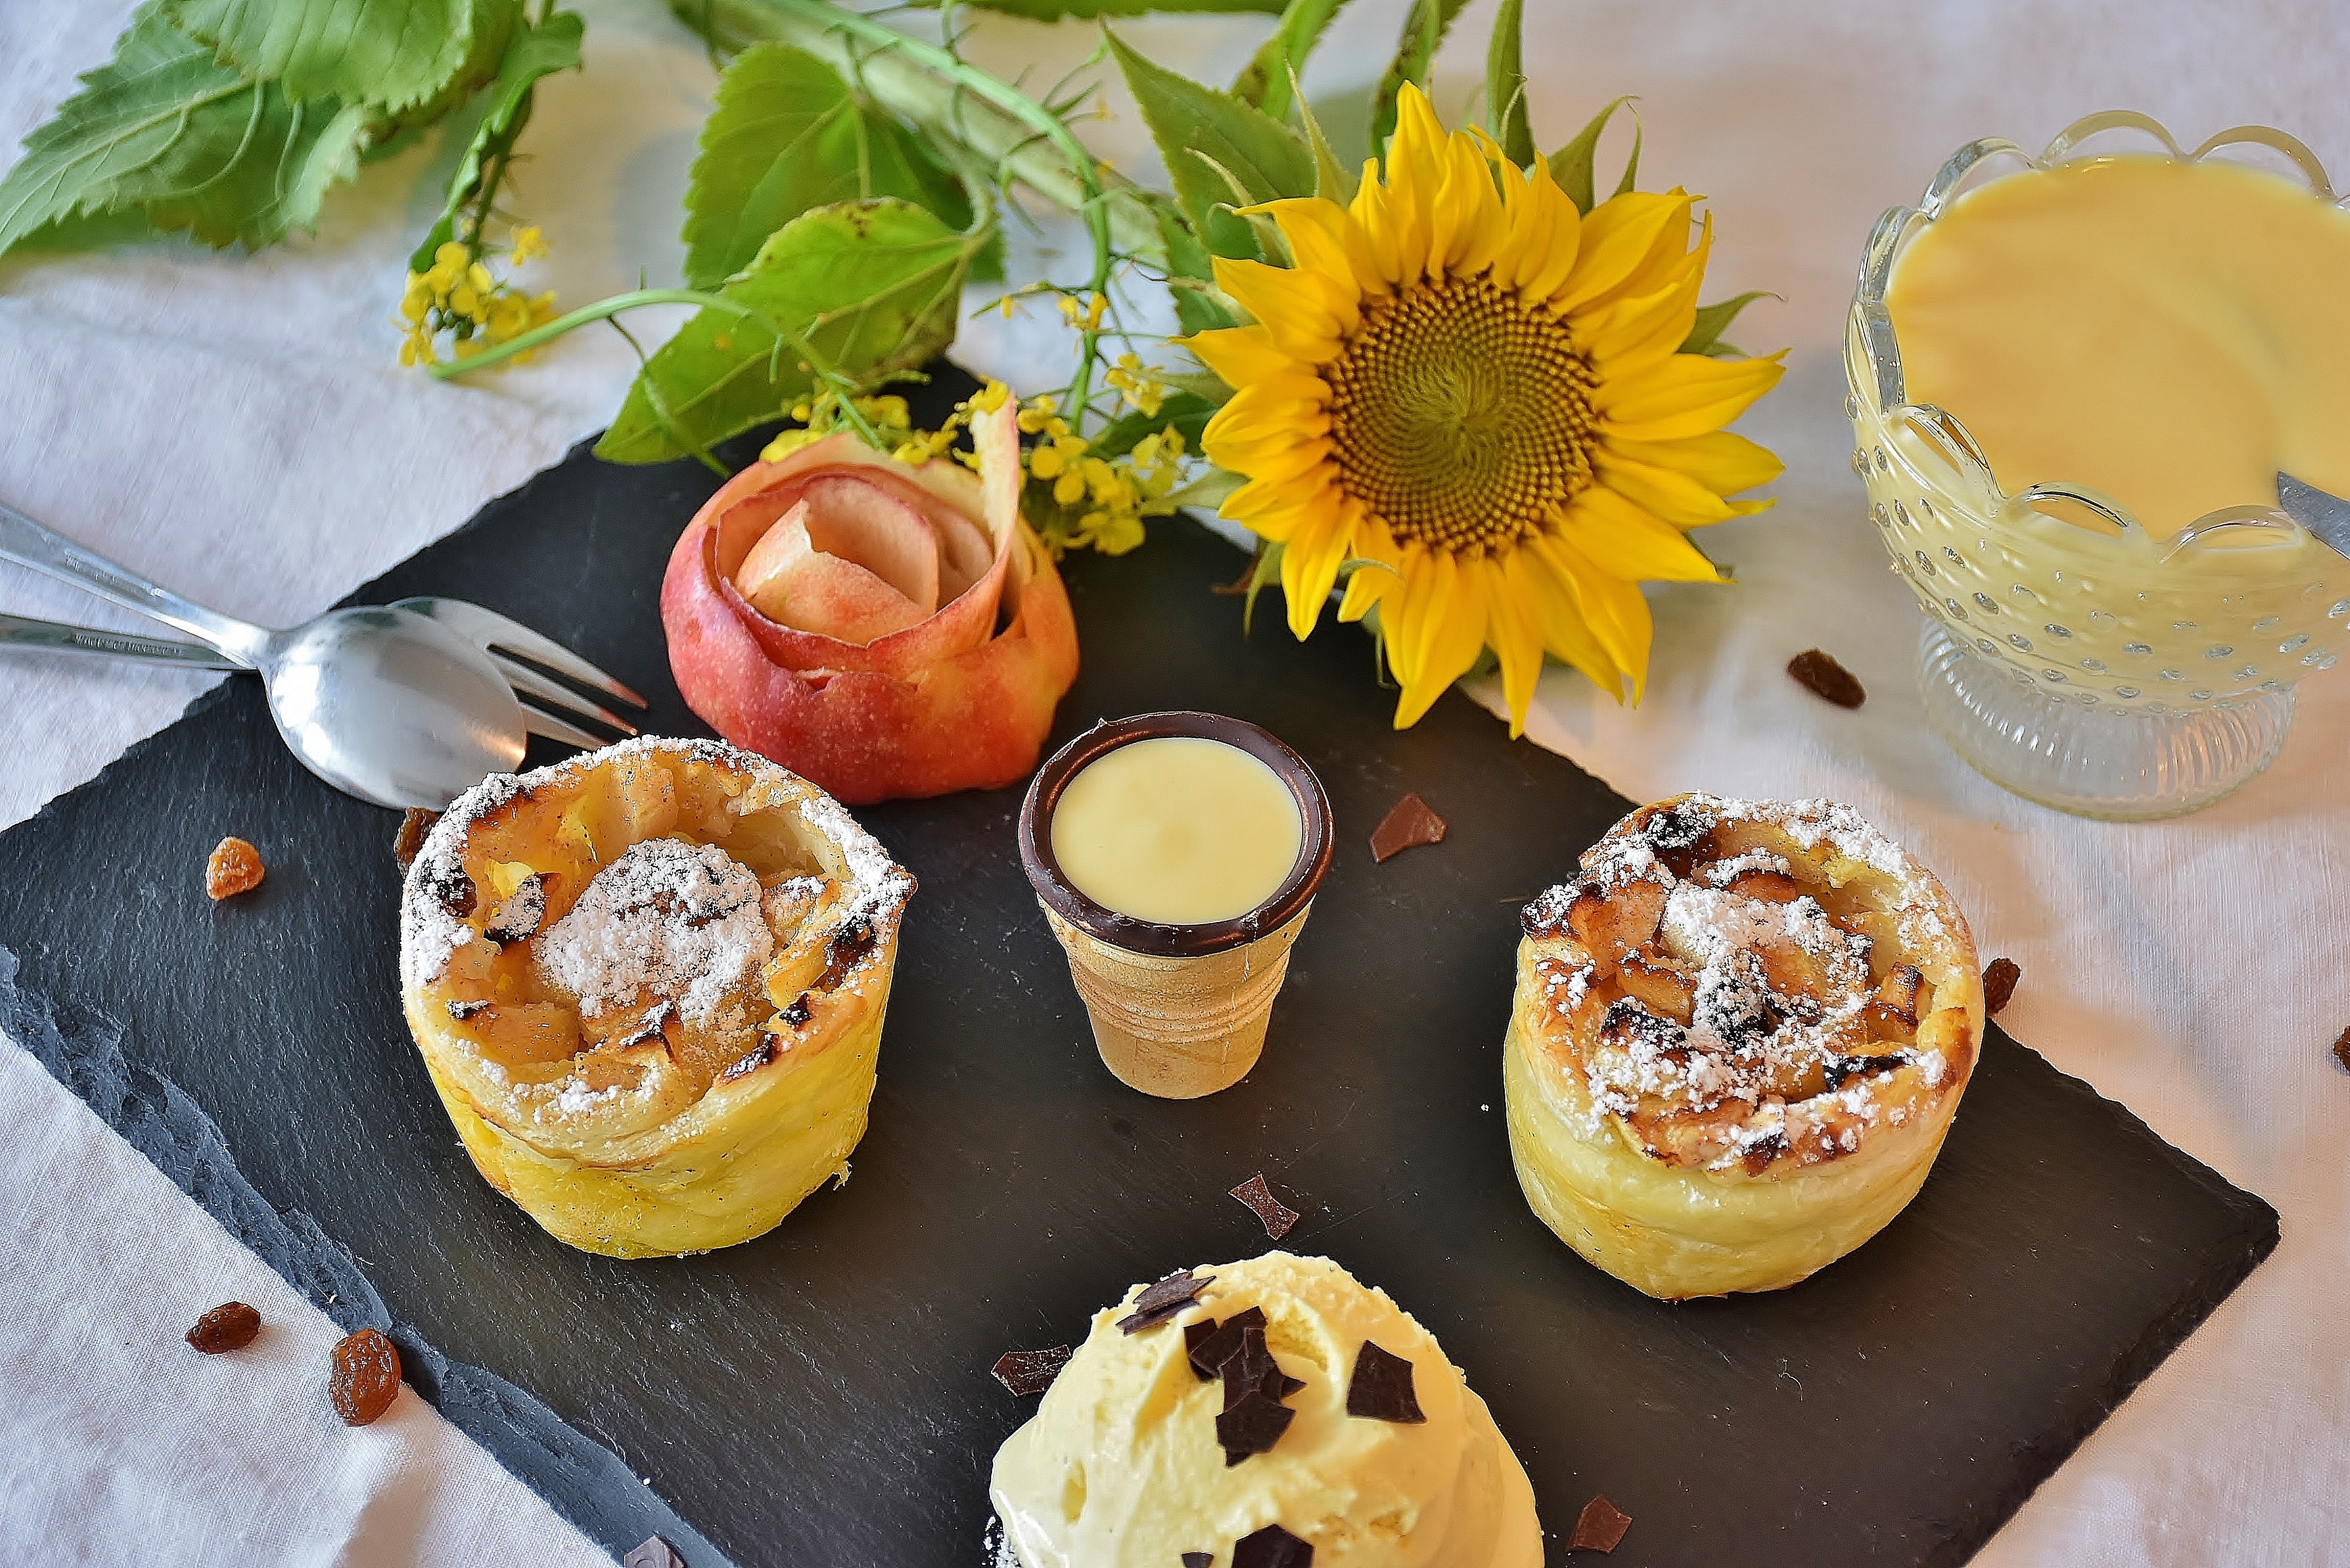
plant, fruit, sweet, flower, dish, meal, food, produce, breakfast, baking, dessert, cuisine, delicious, cake, preparation, muffin, sweet dish, bake, pastries, berries, sugar, vanilla, enjoy, sweetness, benefit from, almonds, strudel, baked goods, vanilla sauce, apple strudel, apple muffin, feasting, vanilla sugar, flowering plant, vanilla ice cream, land plant